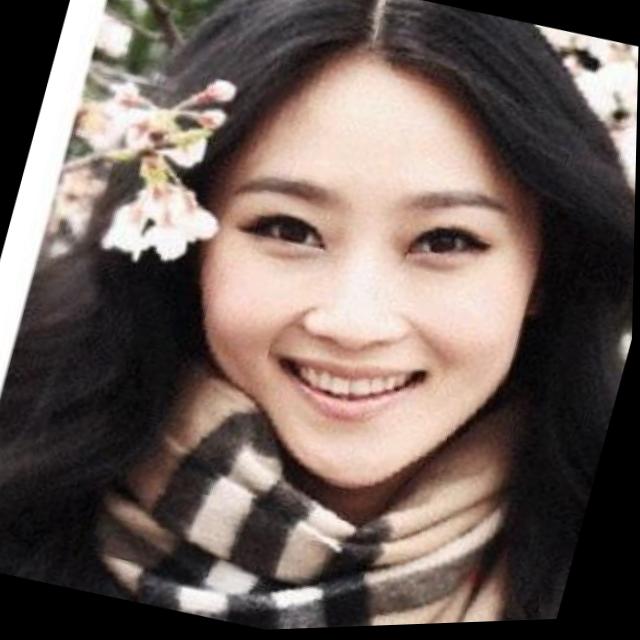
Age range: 21-44